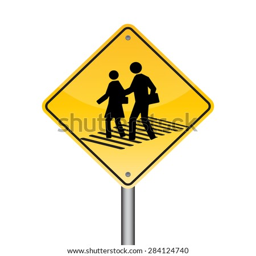
walking across the street signs , illustration vector